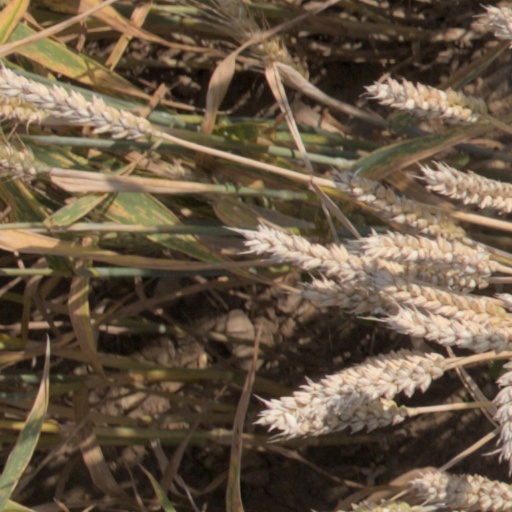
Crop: wheat